Isabella of Mar

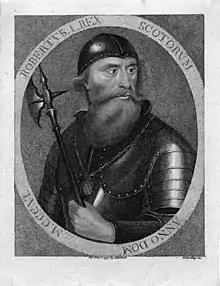
A late eighteenth century portrait of Robert I by Edward Harding

At around the same time, Isabella's father, Domhnall I, Earl of Mar, was seeking a strong ally that could protect his clan from covetous neighbors. When the succession crisis first arose, Domhnall was already amid a clan dispute with John Comyn of Badenoch. Domhnall claimed that the Comyns had pillaged his lands, and he was thus eager for an excuse to take up arms against this powerful neighbor. As the Comyns were staunch supporters of John Balliol's claim to the throne, Domhnall found a natural ally in Clan Bruce. As the chronicler, John of Fordun, wrote "all the Comyns and their whole abettors stood by Balliol; but the earls of Mar and Atholl, with the whole strength of their power, cleaved, in the firm league of kinship, to the side of Robert of Bruce." Domhnall summoned an army within a mere fortnight of Margret's death, eager and ready to support his newfound ally. This succession dispute, or "Great Cause," was what initially brought Isabella's Clan Mar and the House of Bruce together as allies.